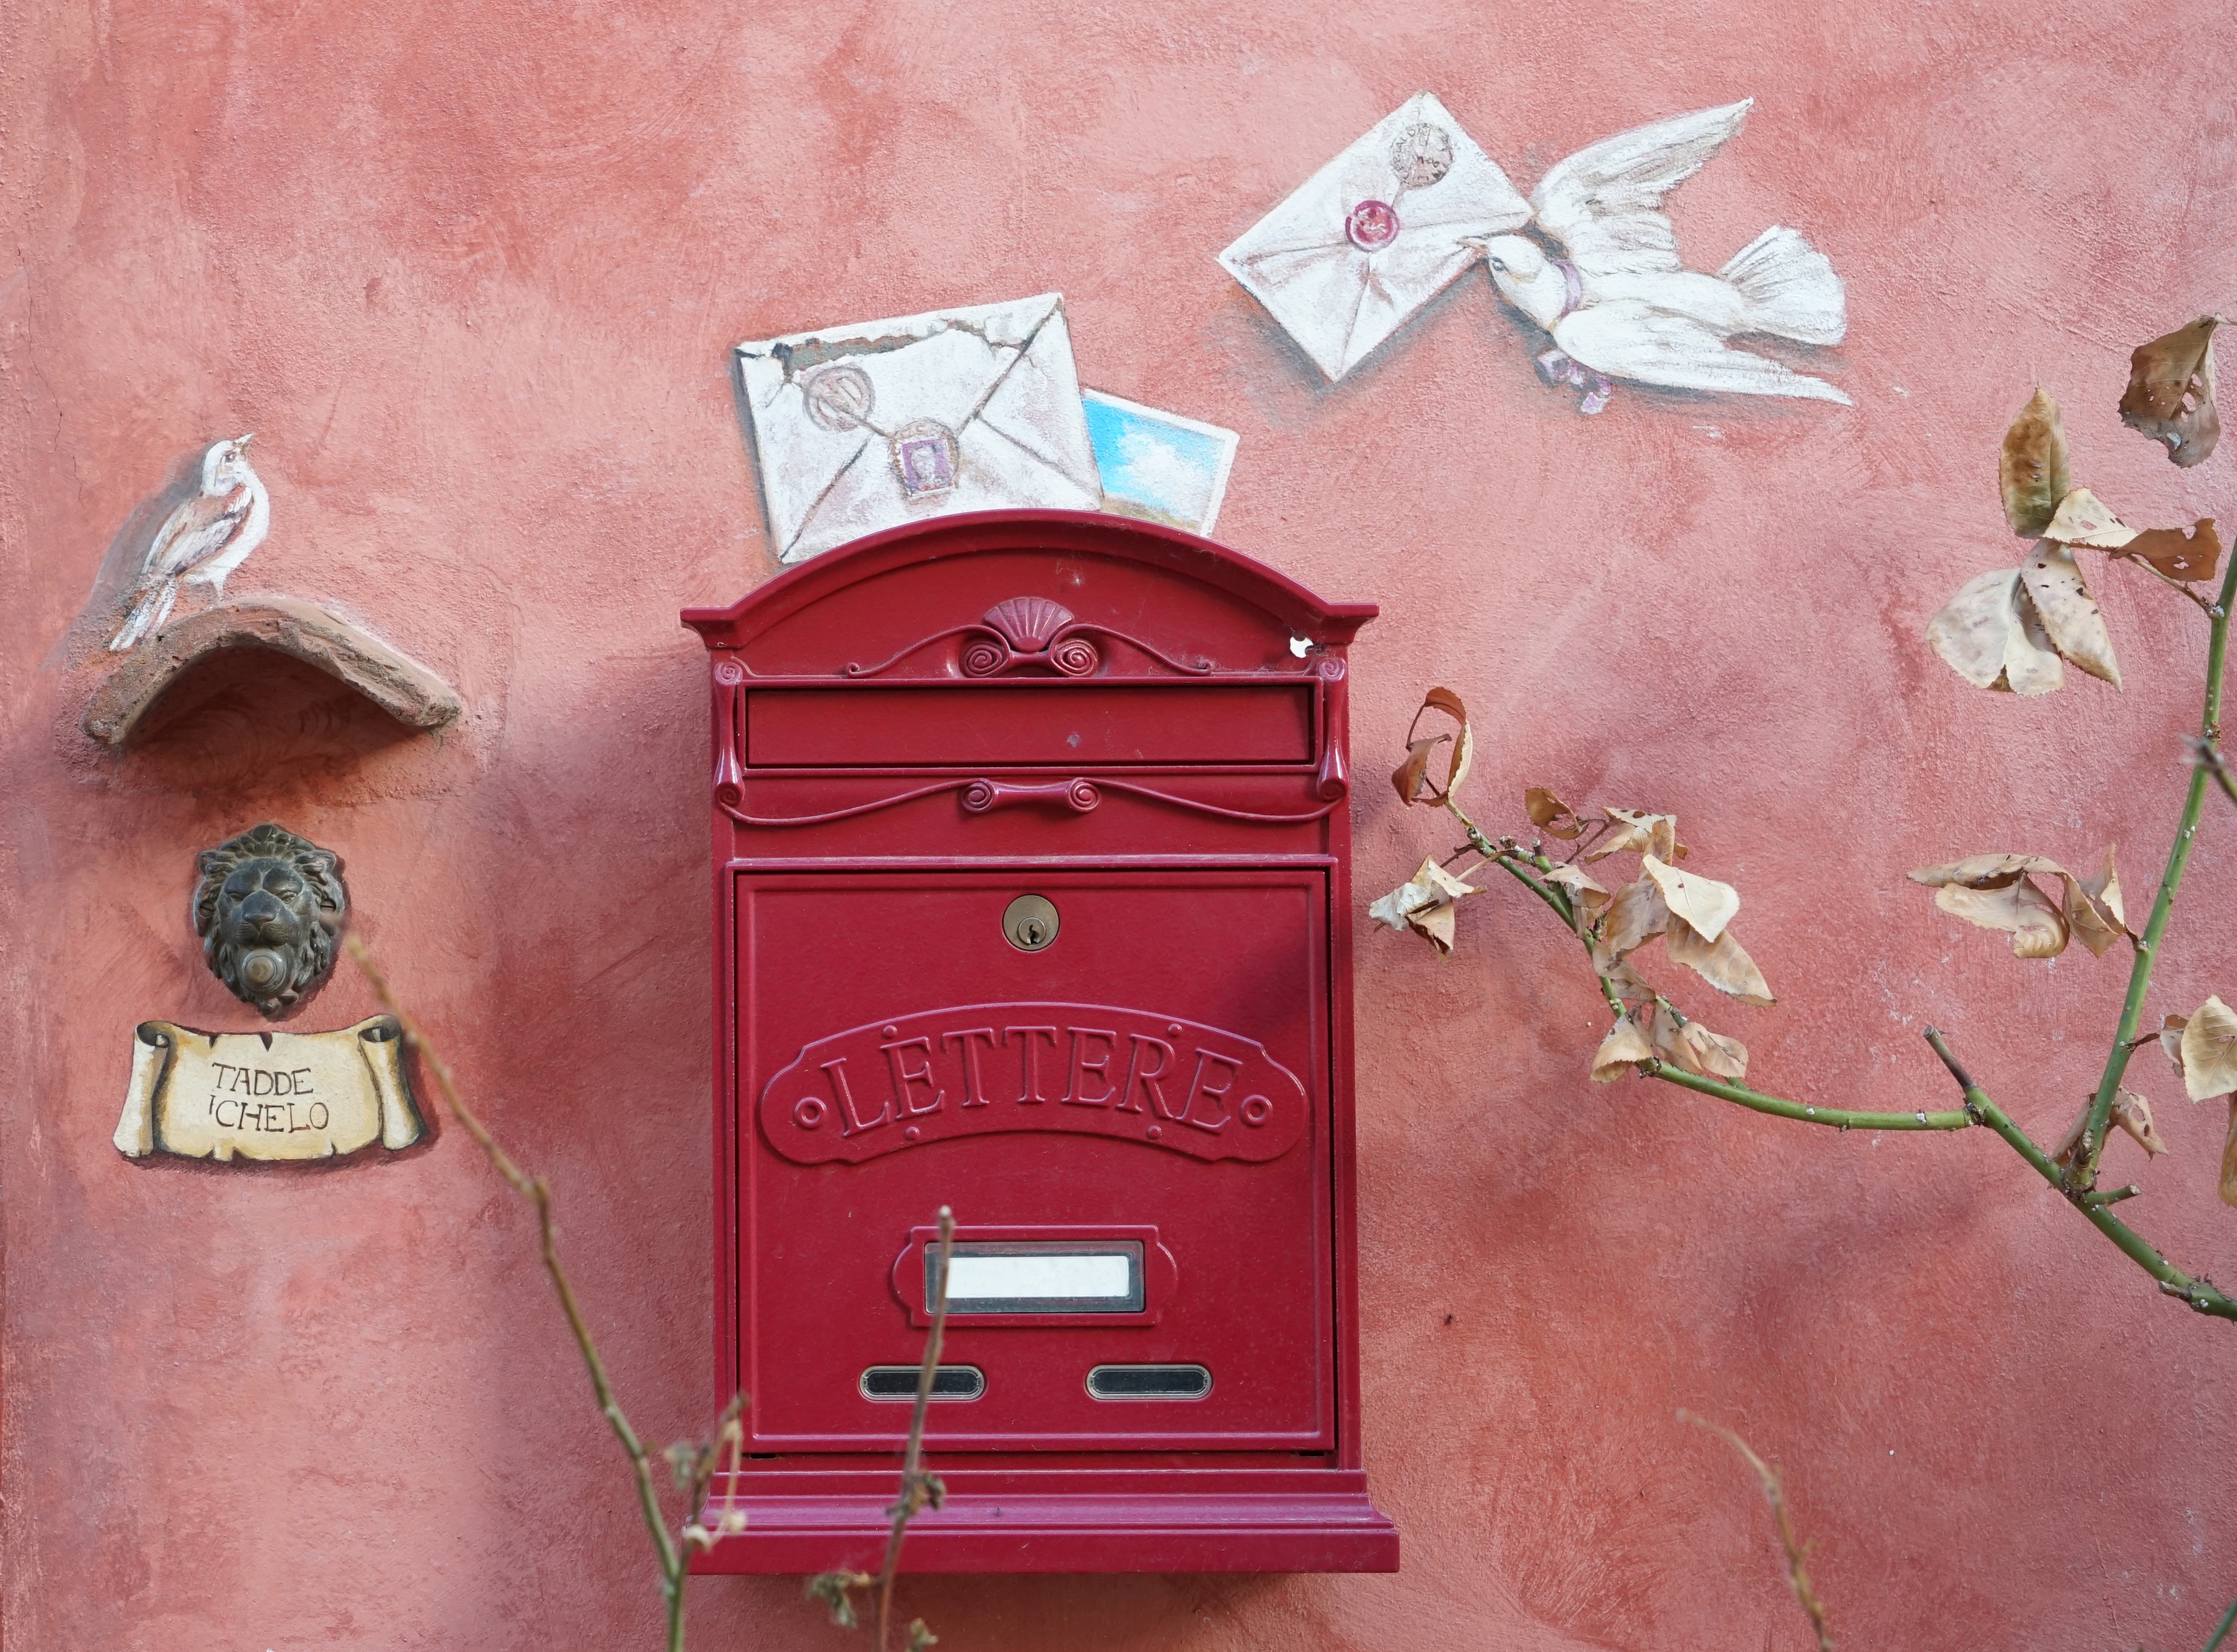
post, wood, red, color, paint, furniture, pink, mailbox, envelope, art, letter box, message, letters, news, characters, send, letter boxes, post box, homing pigeon, gemalen